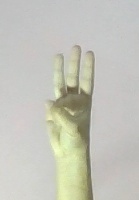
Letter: thaa